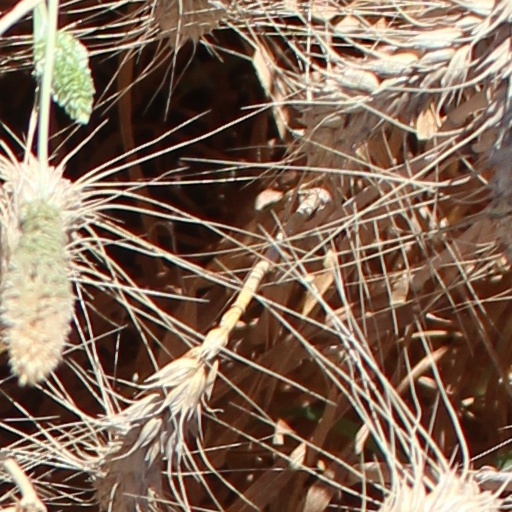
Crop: wheat